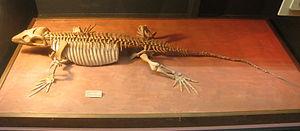
Les paléontologues classent les animaux en de nombreuses familles, genres et espèces dont les représentants possèdent des caractéristiques communes issues non d'une convergence évolutive mais d'un ancêtre commun. L'arbre généalogique des animaux ainsi reconstitué, est représenté par un cladogramme. La classification des espèces est parfois difficile notamment lorsque les fossiles sont rares et fragmentaires. La nomenclature est par conséquent régulièrement modifiée ou mise à jour en fonction des nouvelles découvertes.
Varanops est un genre éteint d'eupélycosaures de la famille des Varanopidae, il a vécu durant le Permien inférieur, et découvert au Texas et en Oklahoma aux États-Unis.
Les Varanopidae constituent une famille éteinte de synapsides eupélycosauriens qui ressemblaient aux varans actuels et auraient eu le même style de vie, d'où leur nom. Ils ont vécu au cours du Permien inférieur et moyen aux Amériques, en Russie et en Afrique du Sud.